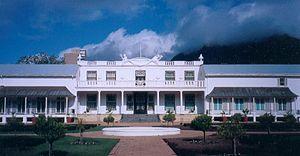
La politique en Afrique du Sud s'inscrit depuis 1910 autour des trois pouvoirs définis par les constitutions successives de l'Afrique du Sud.
Les négociations sur le démantèlement de l'apartheid en Afrique du Sud se sont tenues entre 1990 et 1993 au travers d'étapes menées par le gouvernement de Frederik de Klerk.
Le Cap est une ville d'Afrique du Sud, capitale de la colonie du Cap puis de la province du Cap. Elle est actuellement la capitale provinciale du Cap-Occidental.